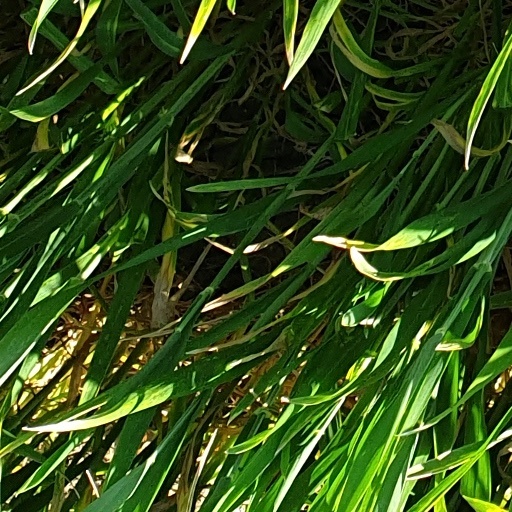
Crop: wheat